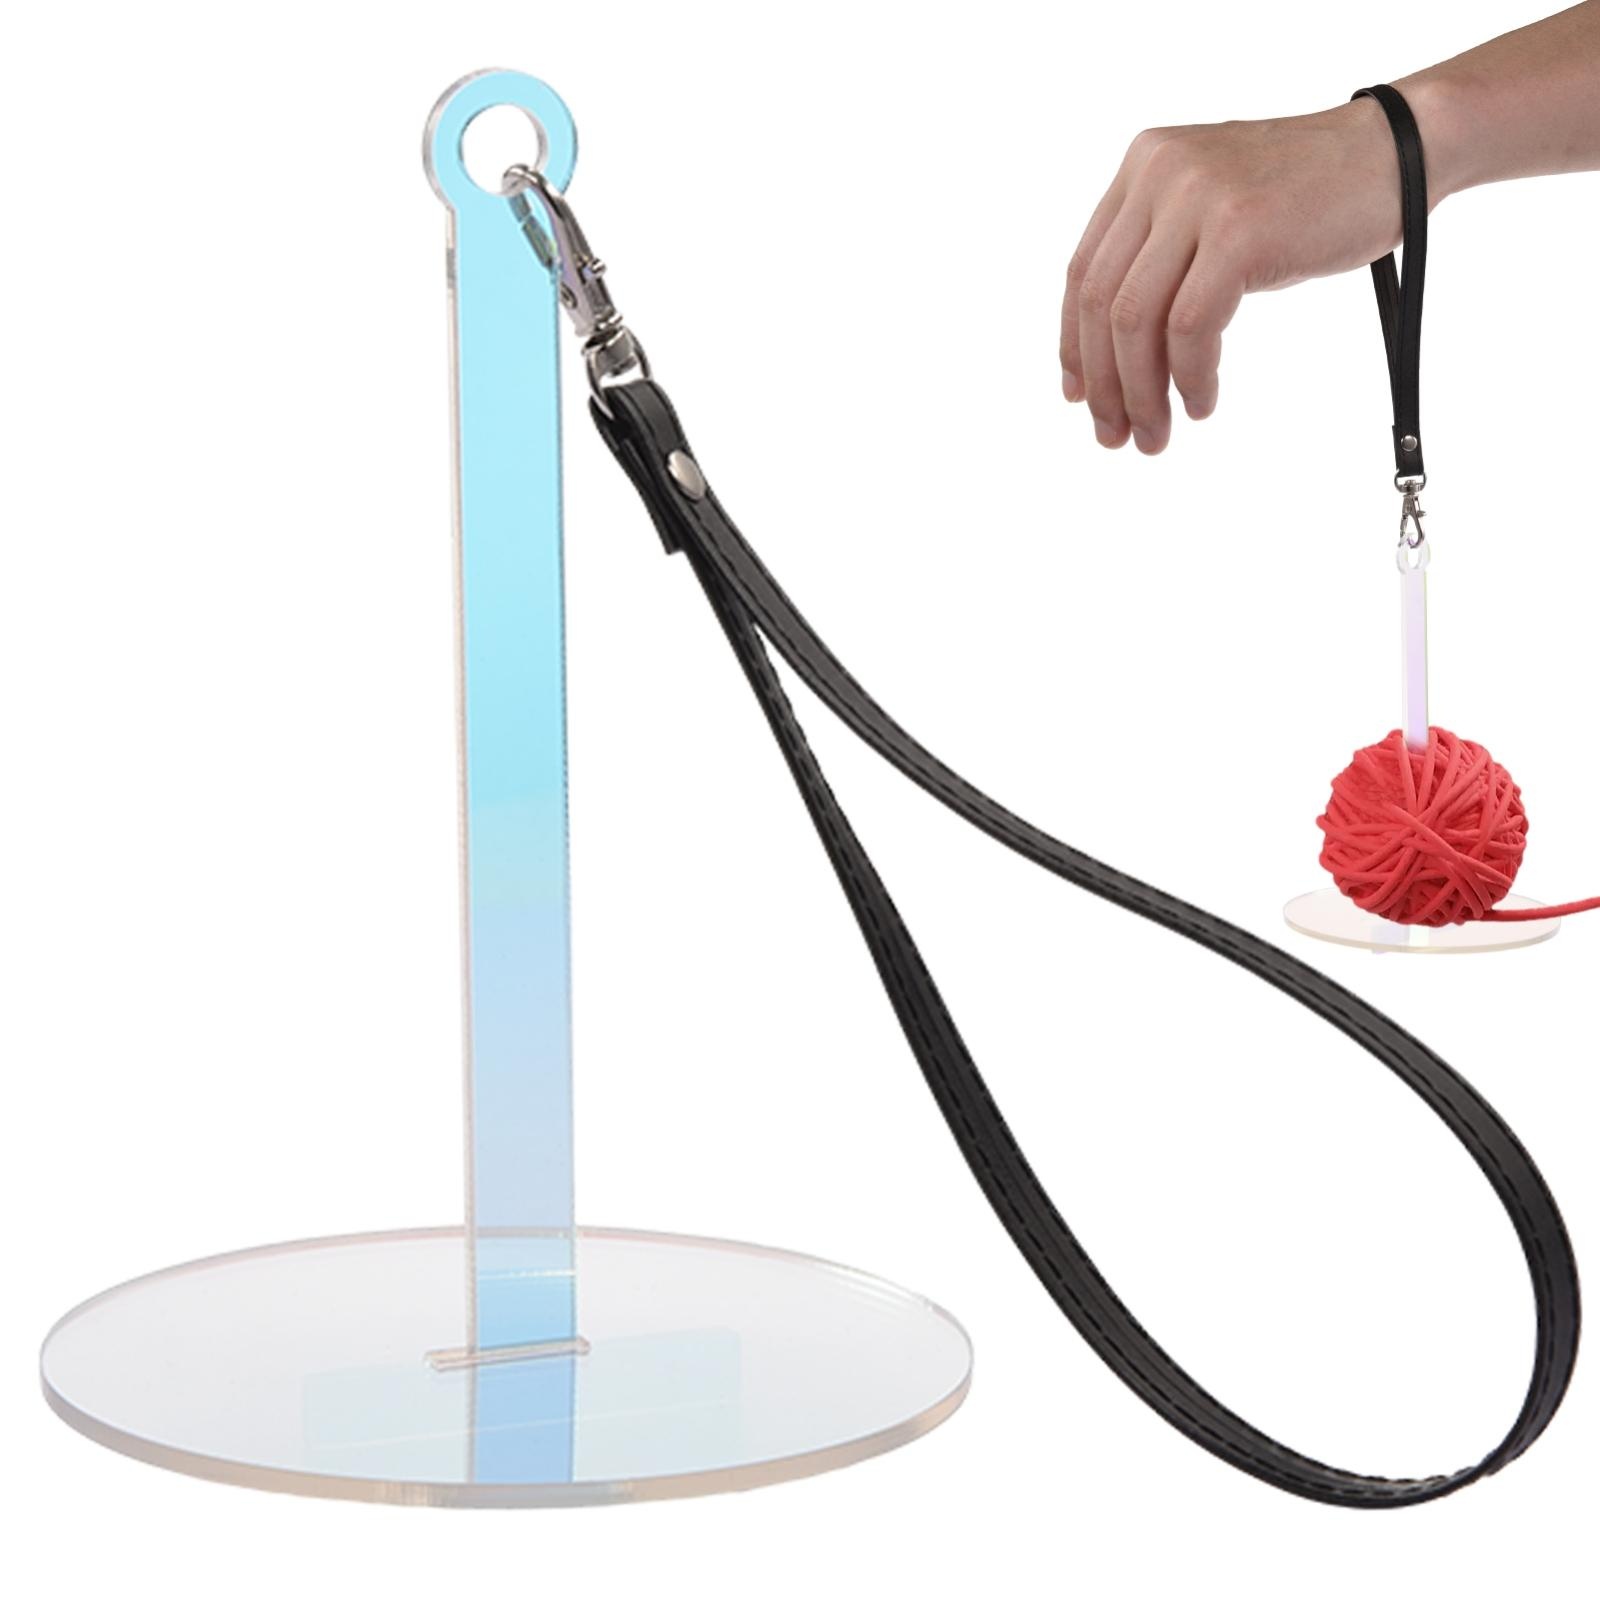
Portable T-shaped Acrylic Wrist Yarn Holder, Style: Small(Colorful)
1. Material: acrylic 2. Thickness: 3mm 3. Durable, not easy to break, can be used for a long time 4. Yarn holder wears on your wrist to keep your yarn close at hand and stored without tying yourself up 5. Comes with a detachable wrist strap so you can wear it on your wrist while knitting or anywhere a leather wrist strap can be accommodated 6. Comfortable and functional, it fits snugly on your wrist
Brand: SUNSKY
Category: Arts & Entertainment > Hobbies & Creative Arts > Arts & Crafts > Art & Crafting Tools > Thread & Yarn Tools > Thread, Yarn & Bobbin Winders